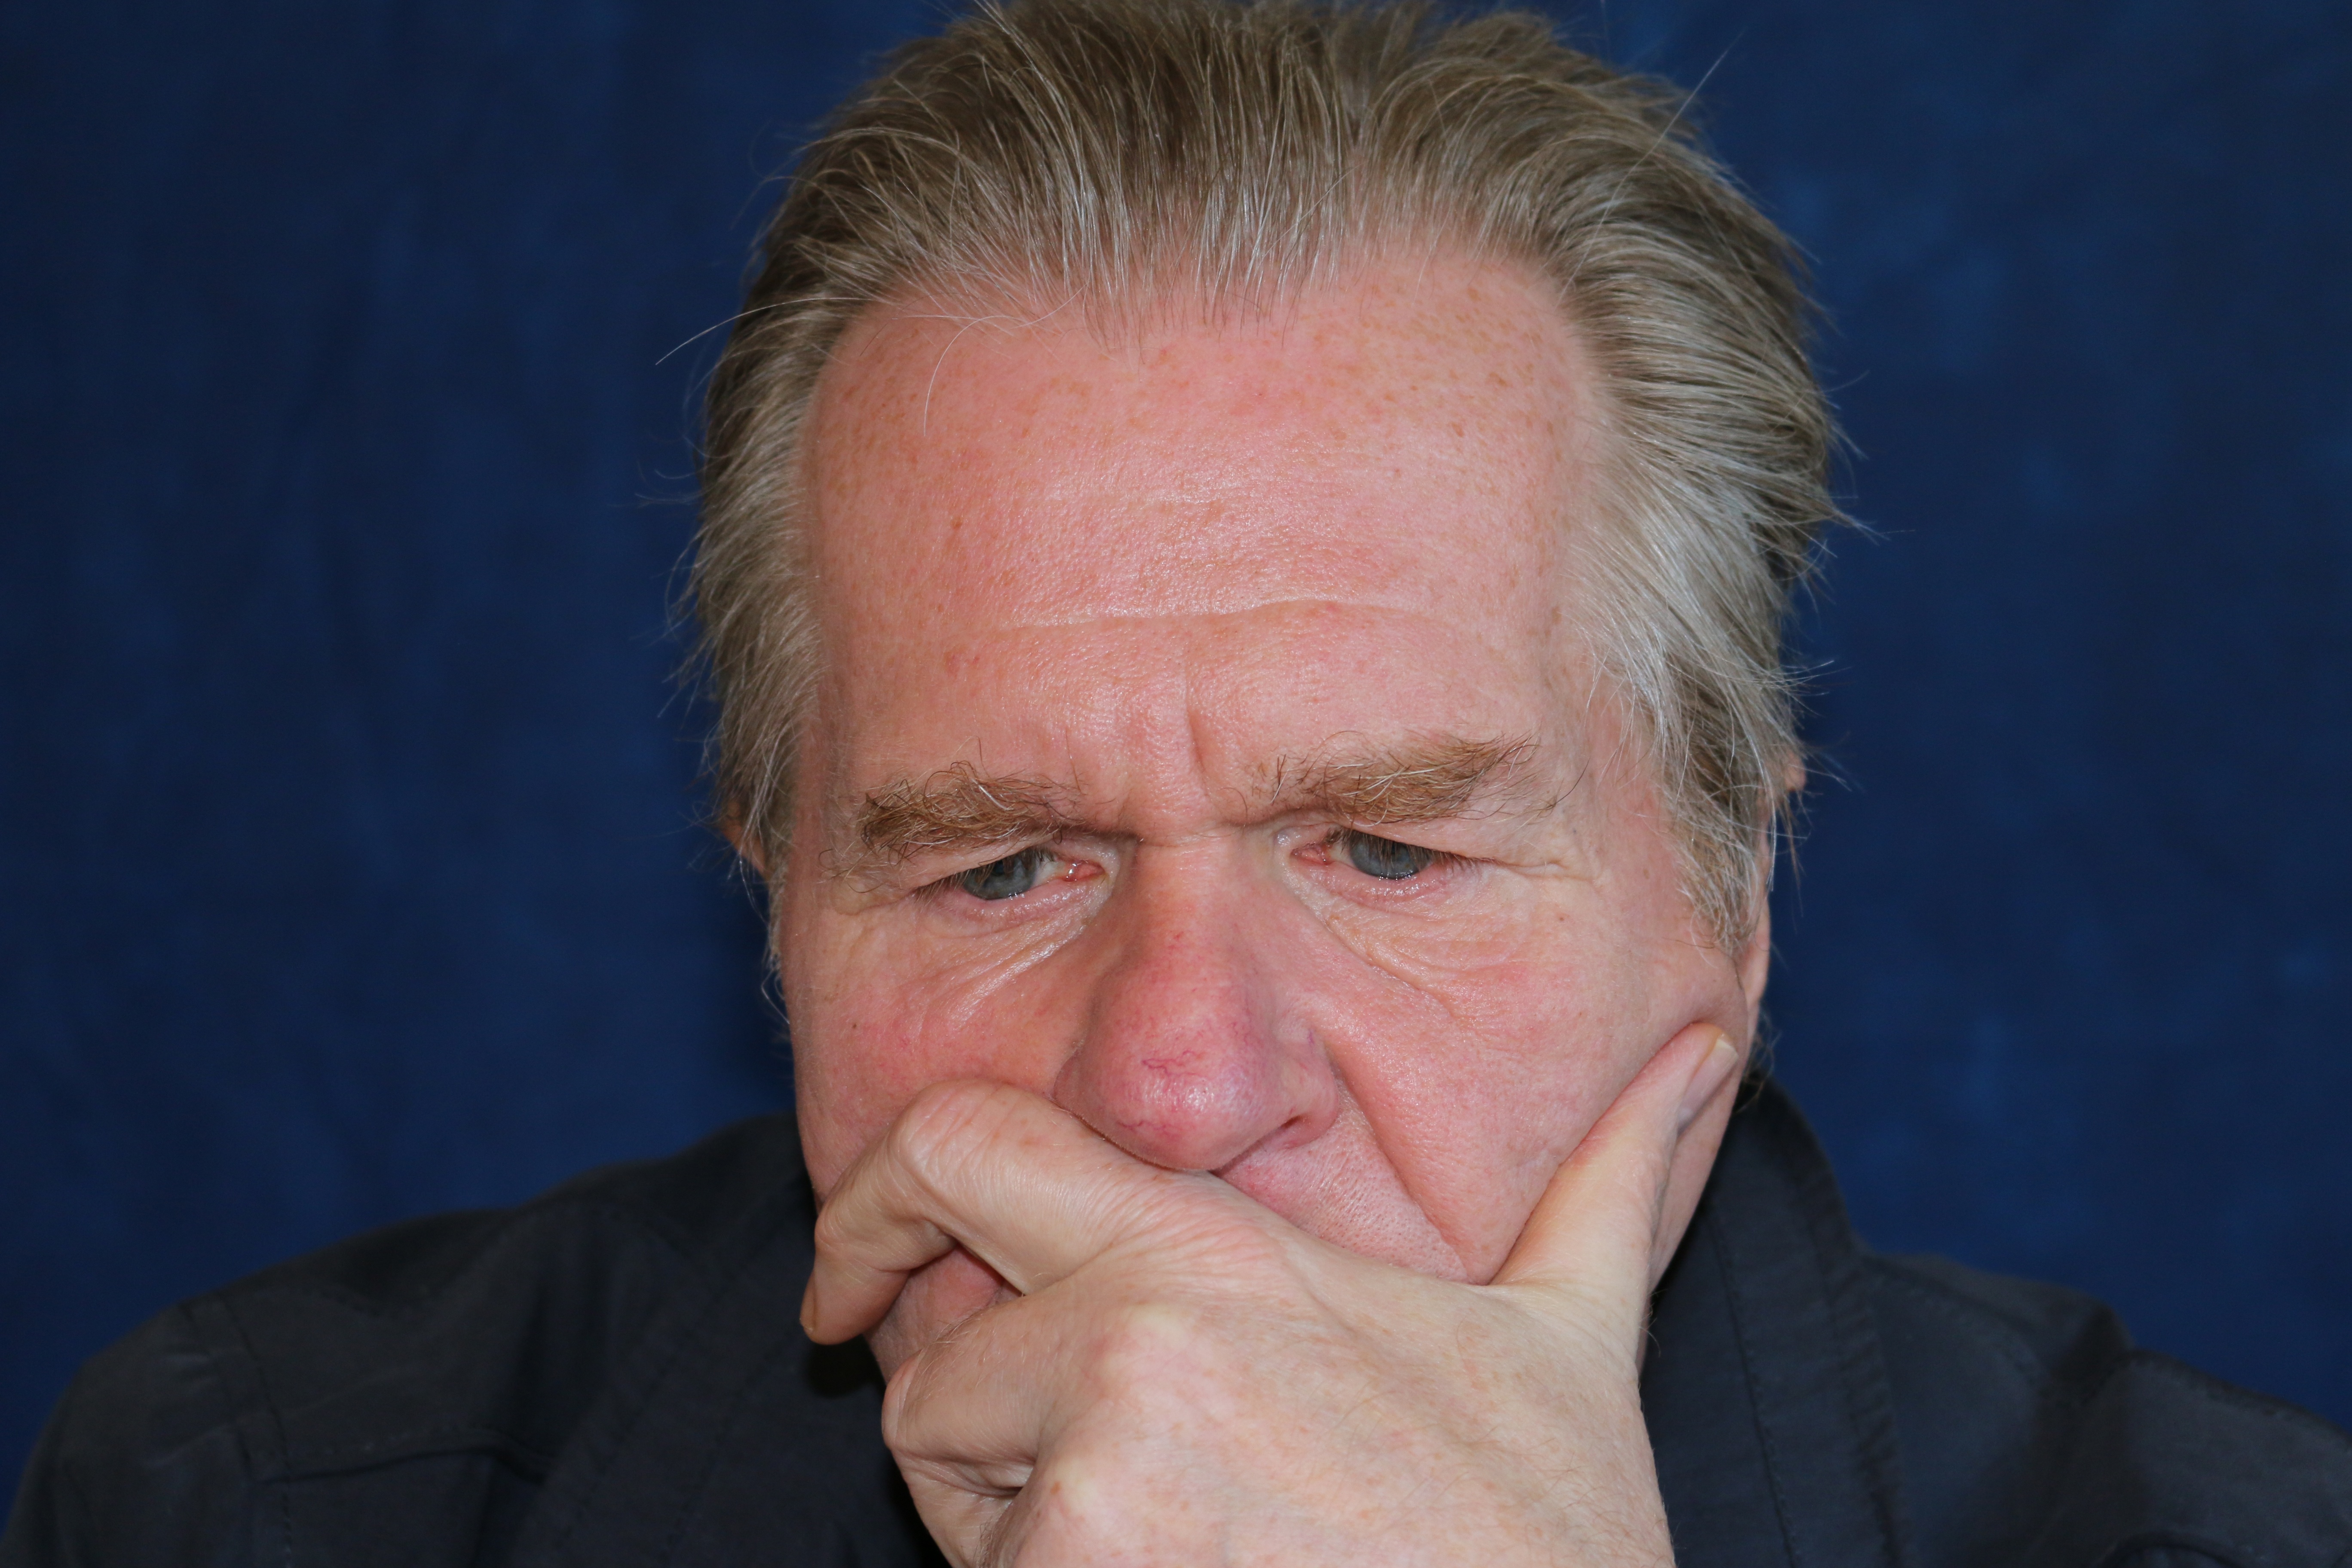
hand, man, person, view, male, thinking, portrait, direction, think, human, blue, closeup, mouth, senior citizen, human body, face, nose, eyes, eye, head, self portrait, organ, grandparent, sense, chin, facial hair, receding hairline